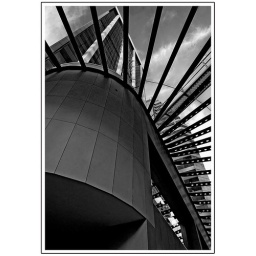
An interesting scene looking above a building skylight toward an office tower in Perth